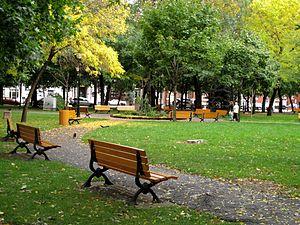
Parc Champlain
Le parc Champlain est un parc de Trois-Rivières, situé au Québec. Il a été nommé en l'honneur de Samuel de Champlain. Inauguré en 1869, il est entouré par le quadrilatère de la rue Hart, de la rue Bonaventure, de la rue Royale et de l'hôtel de ville de Trois-Rivières.
Trois-Rivières est une ville canadienne située au Québec, à l'embouchure de la rivière Saint-Maurice. Elle se trouve sur la rive-nord du fleuve Saint-Laurent, à mi-chemin entre Québec et Montréal. Avec ses 134 413 habitants au dernier recensement en 2016, elle est la ville la plus peuplée de la région administrative de la Mauricie ce qui en fait la capitale régionale. Fondée en 1634, elle est la deuxième plus ancienne ville du Québec. En 2009, la ville de Trois-Rivières est désignée capitale culturelle du Canada.
Liste des parcs municipaux de Trois-Rivières, par secteurs de la ville, en ordre alphabétique :